Haor

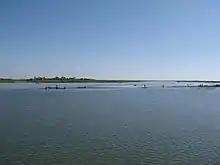
Villages appear to be islands in a

The basin is a remote and difficult area that is flooded every year during monsoon.